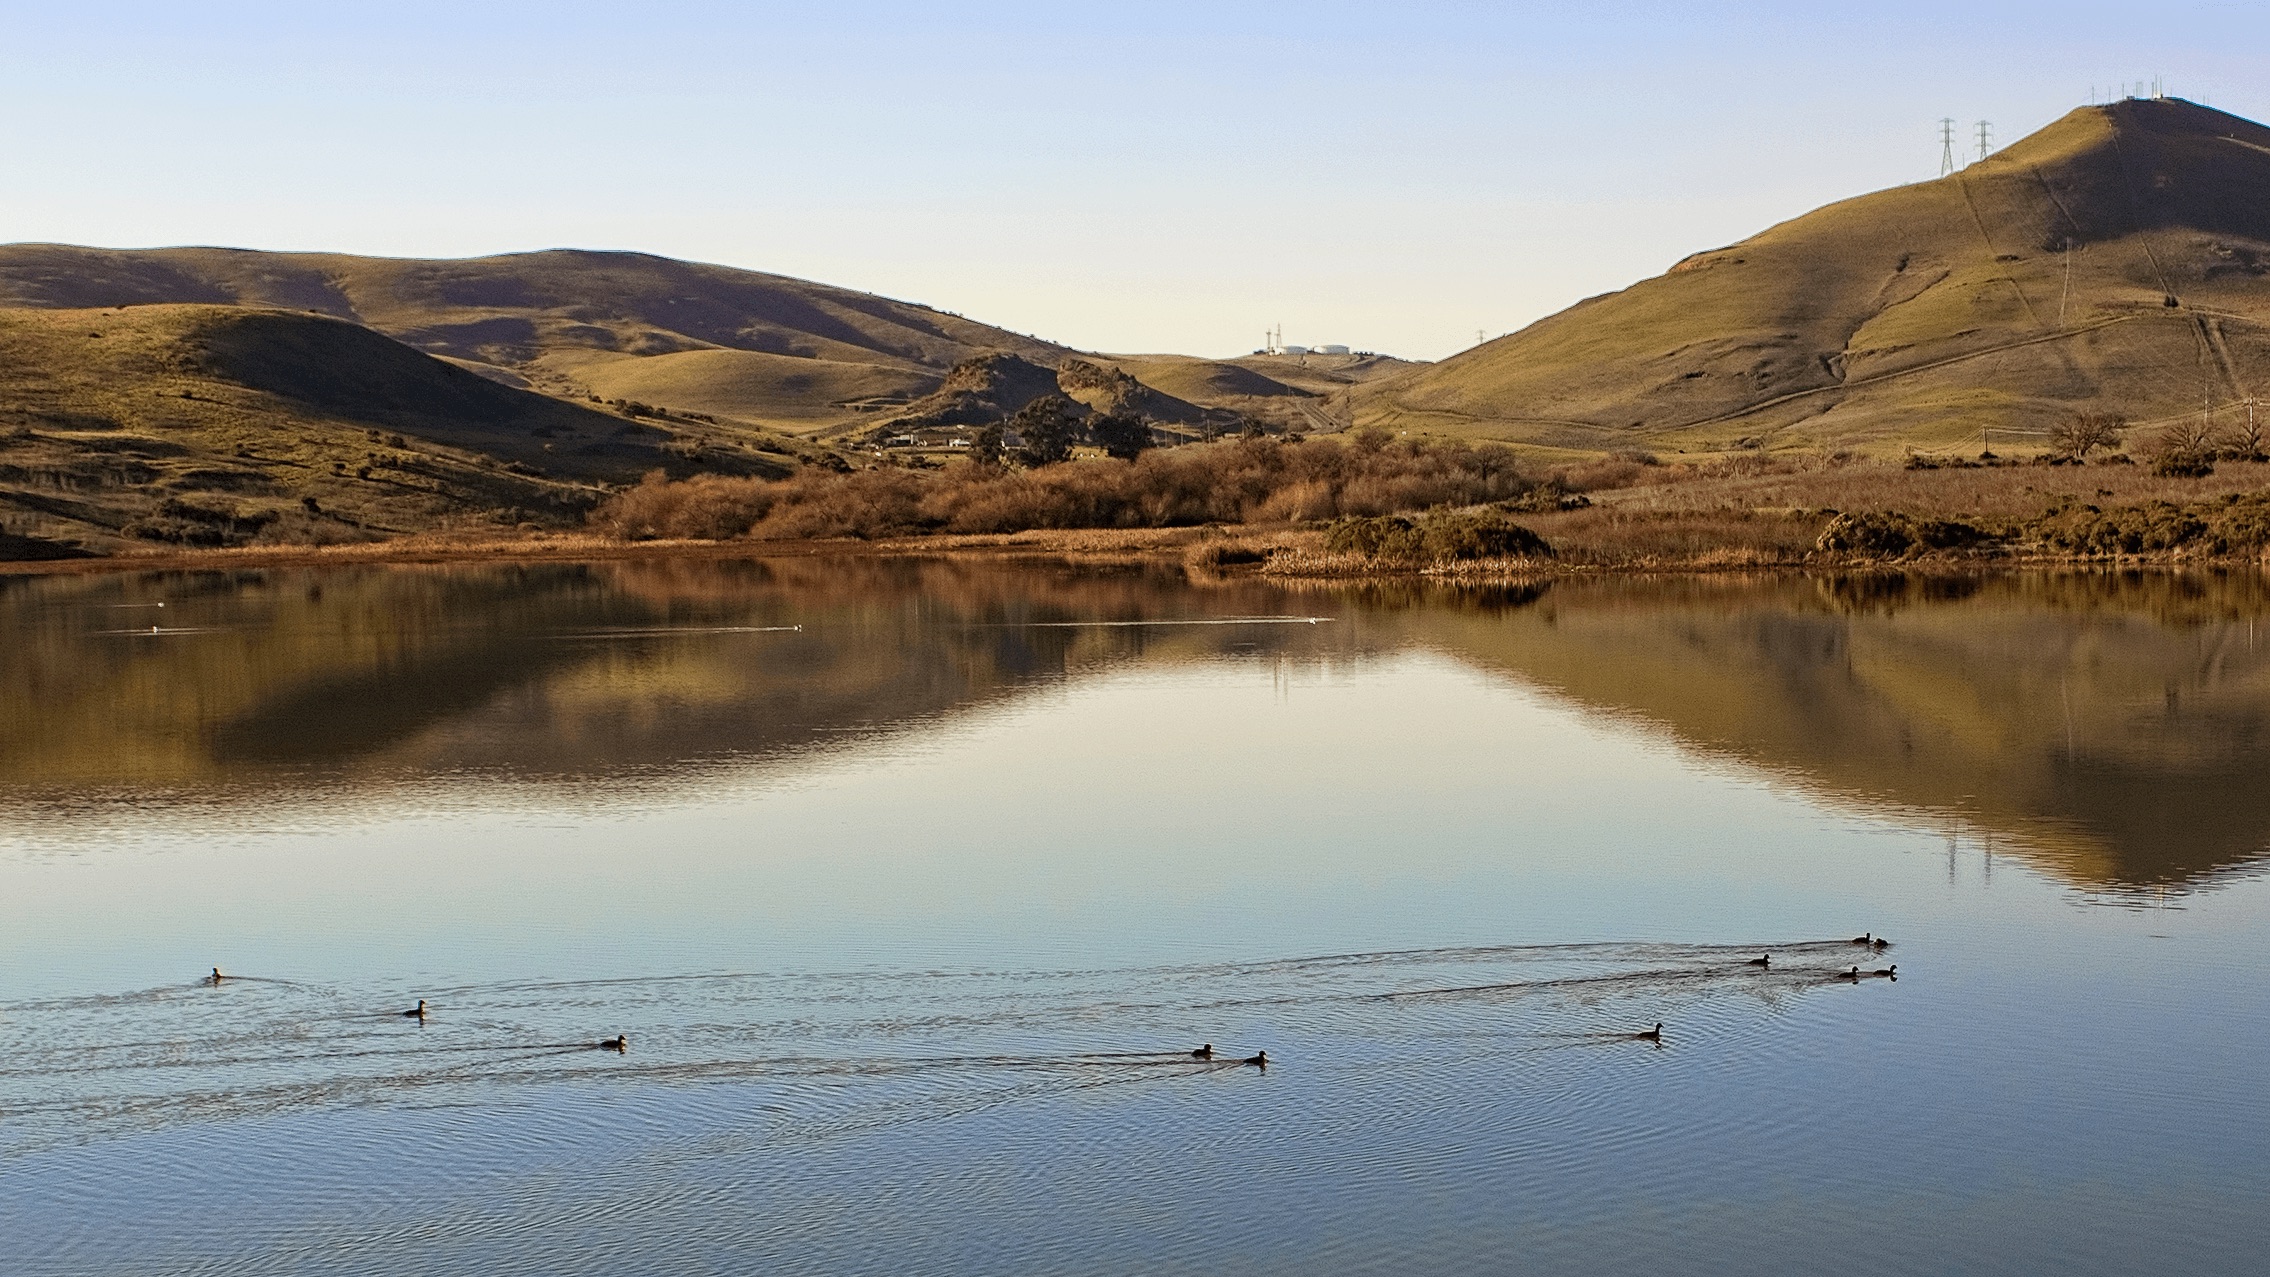
landscape, sea, water, nature, wilderness, mountain, morning, hill, lake, river, reflection, reservoir, body of water, loch, natural environment, atmospheric phenomenon, mountainous landforms